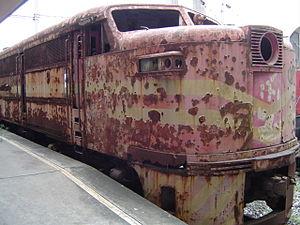
Rede Ferroviária Federal Sociedade Anônima était une entreprise publique brésilienne de transport ferroviaire qui a couvert une bonne partie du territoire brésilien et avait son siège dans la ville de Rio de Janeiro.